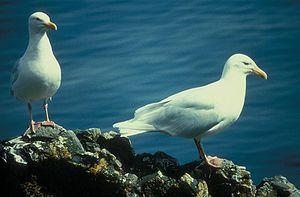
Le Goéland bourgmestre est une espèce d'oiseaux de mer de la famille des Laridae nichant en Arctique.